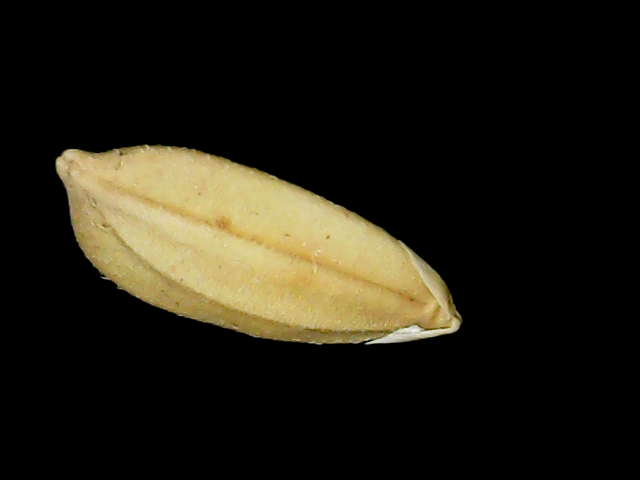
Rice variety: Binadhan08